Stephanie Ochs

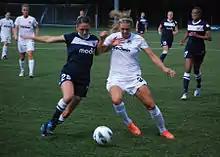
Ochs battles for the ball against Kiersten Dallstream of the Seattle Reign FC at Starfire Stadium on May 16, 2013

Ochs was selected first round, third pick of the 2012 WPS College Draft by the Boston Breakers in January 2012. However, two weeks later, the WPS league folded before play could commence for the 2012 season.